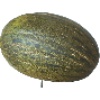
Label: Melon Piel de Sapo 1